Slum

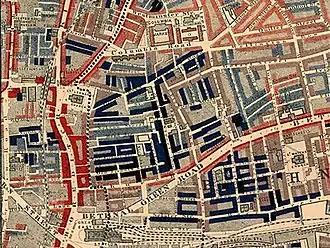
Part of Charles Booth's poverty map showing the Old Nichol, a slum in the East End of London. Published 1889 in Life and Labour of the People in London. The red areas are "middle class, well-to-do", light blue areas are "poor, 18s to 21s a week for a moderate family", dark blue areas are "very poor, casual, chronic want", and black areas are the "lowest class...occasional labourers, street sellers, loafers, criminals and semi-criminals".

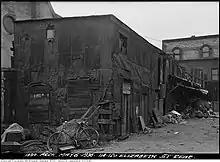
A slum dwelling in Toronto, Ontario, Canada, about 1936.

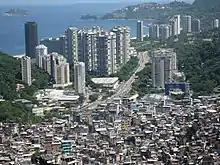
A slum in Rio de Janeiro, Brazil. Rocinha favela is next to skyscrapers and wealthier parts of the city, a location that provides jobs and easy commute to those who live in the slums.

Before the 19th century, rich and poor people lived in the same districts, with the wealthy living on the high streets, and the poor in the service streets behind them. But in the 19th century, wealthy and upper-middle-class people began to move out of the central part of rapidly growing cities, leaving poorer residents behind.